2018 Consumers Energy 400

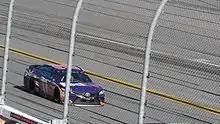
Denny Hamlin in 2017

Denny Hamlin scored the pole for the race with a time of 35.504 and a speed of .